Colour guard

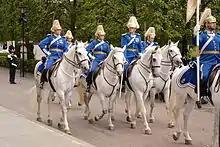
Swedish ceremonial colour guard at the opening of the Riksdag in 2011.

A French colour guards typically includes one ensign holding the flag of France as the national colour, two non-commissioned officers assisting the ensign, and three enlisted personnel behind to guard the colour.